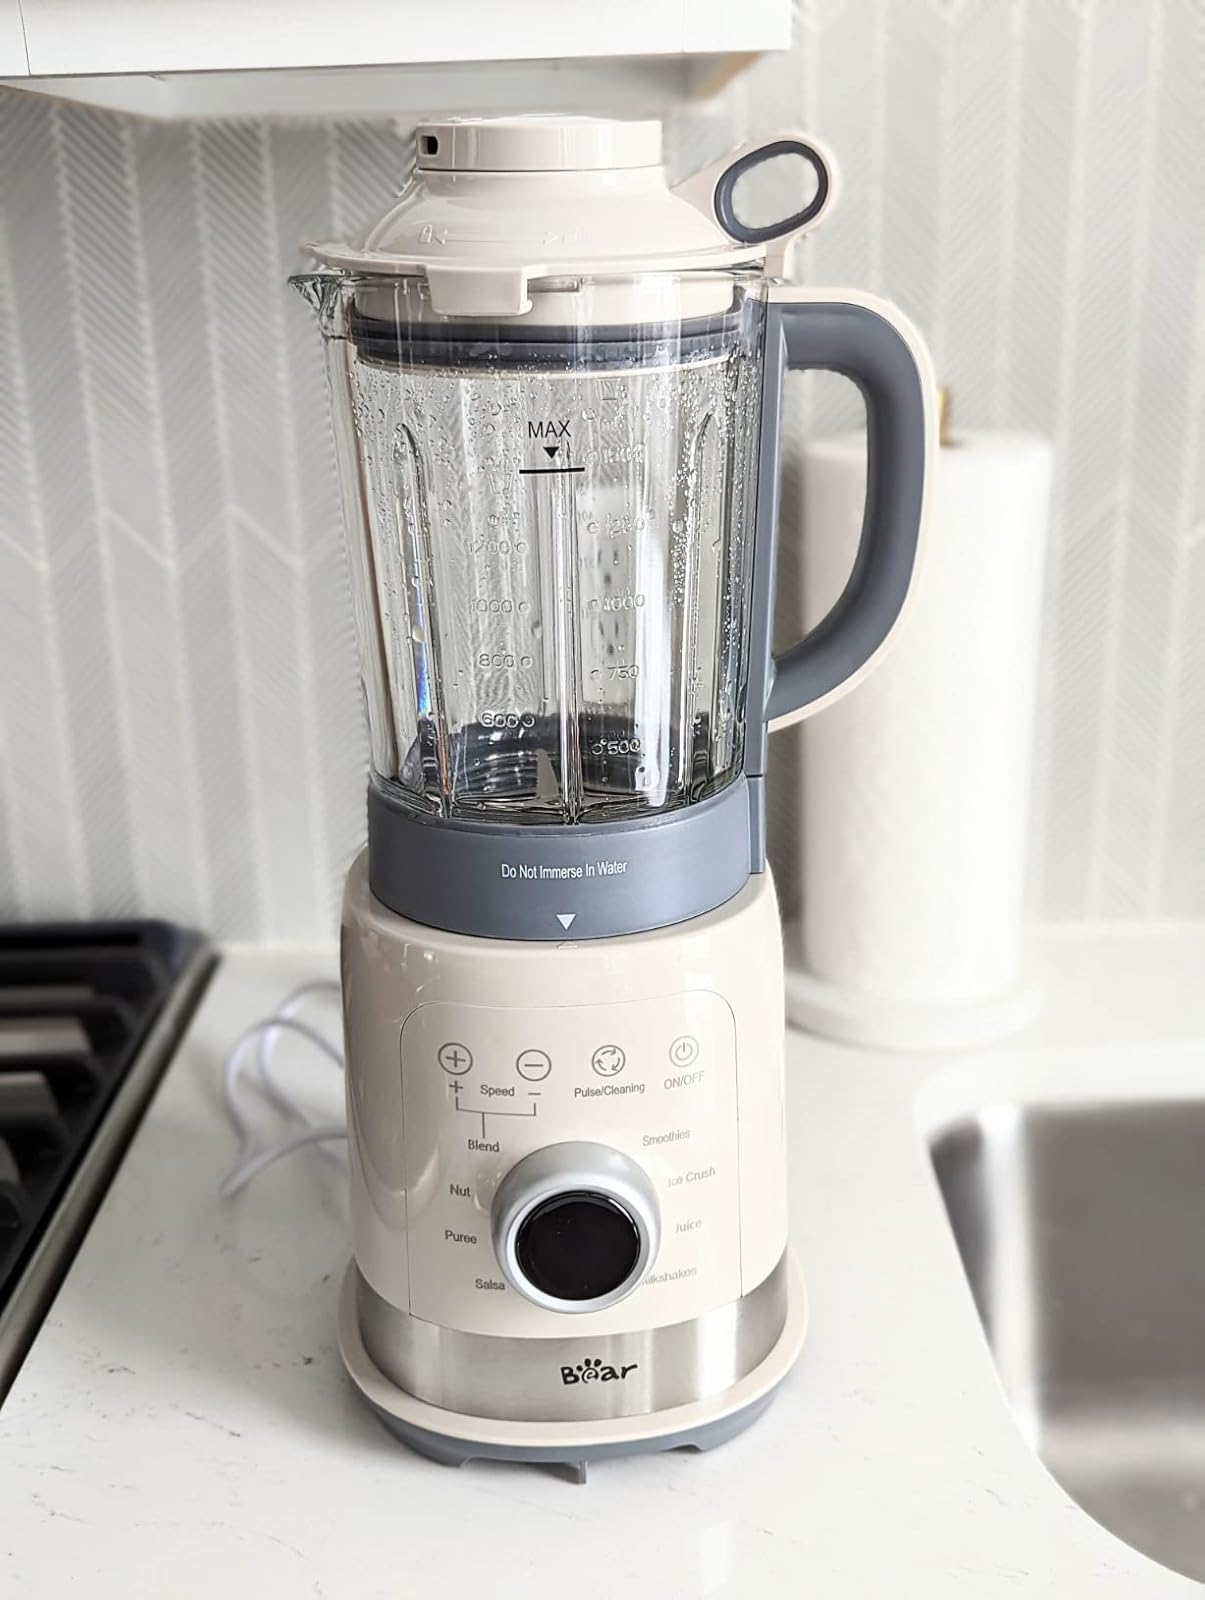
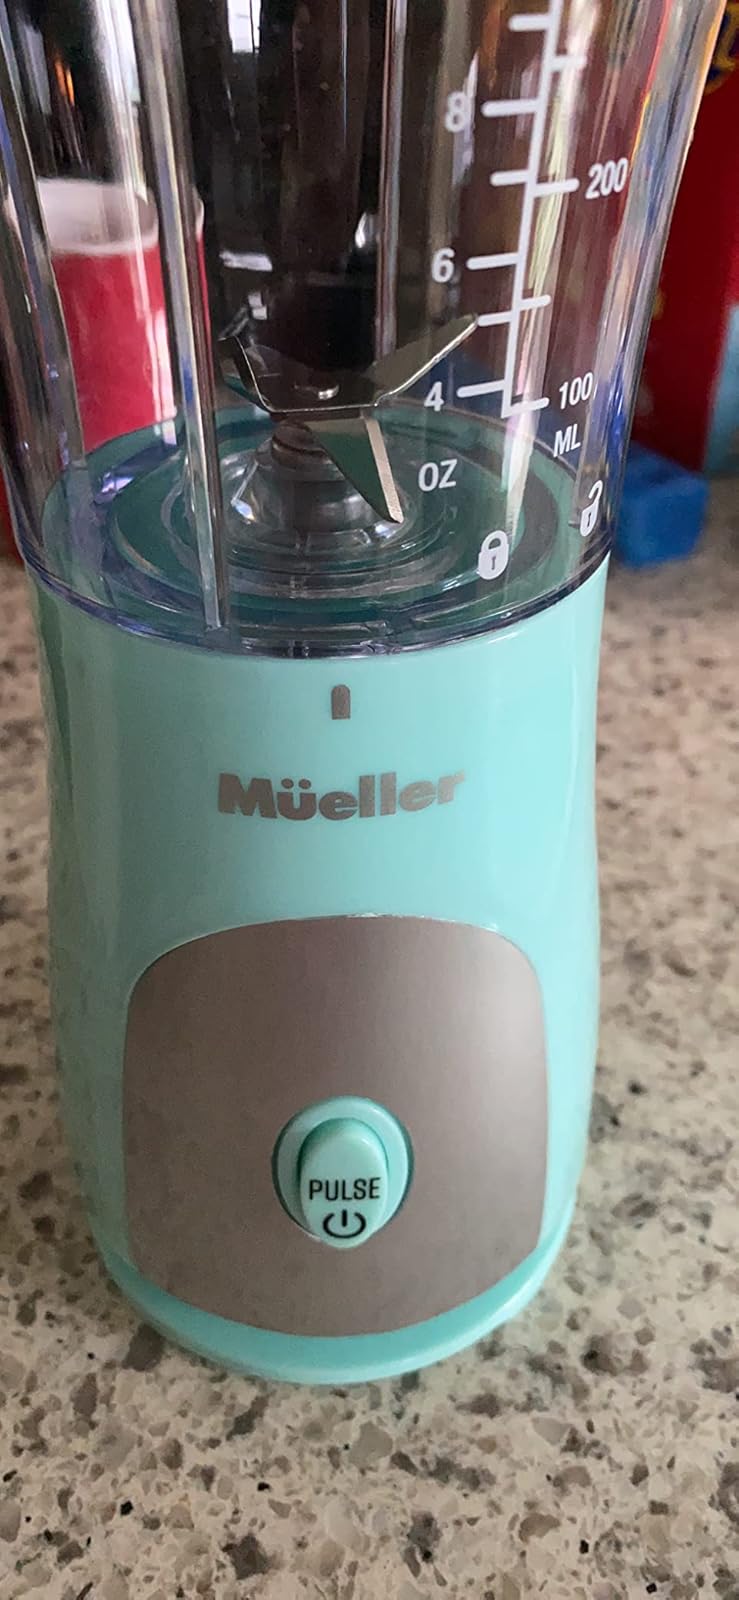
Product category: items_blender
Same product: no